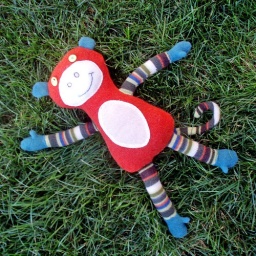
orange monkey in grass